Benigno Fitial

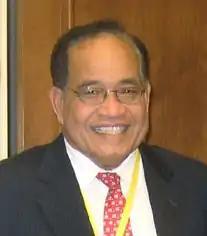
Fitial in 2009

Benigno Repeki Fitial (born November 27, 1945) is a Northern Marianan politician who served as the seventh governor of the Northern Mariana Islands. The second longest-serving governor in CNMI history, Fitial was elected on November 6, 2005, assumed office on January 9, 2006, and was re-elected to a (five-year) second term in 2009. He was impeached by the CNMI House of Representatives on February 11, 2013, and was scheduled to face trial before the CNMI Senate to determine if he should be removed from office. He resigned on February 20, 2013, after 7 years, 1 month, and 11 days in office.